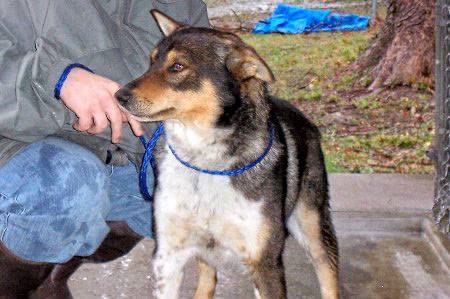
Label: dog